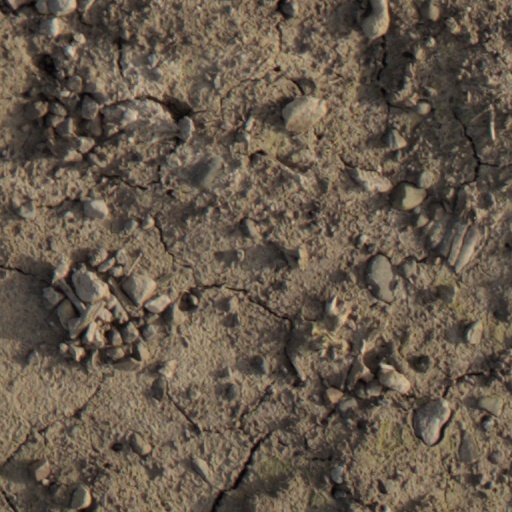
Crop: wheat